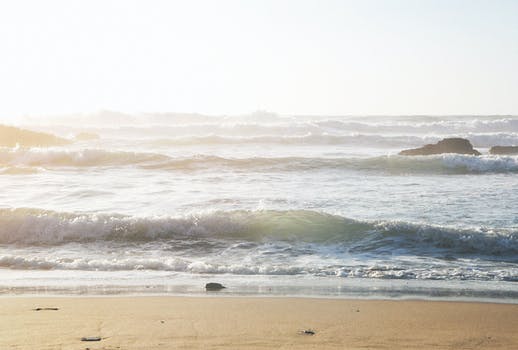
Label: No Watermark